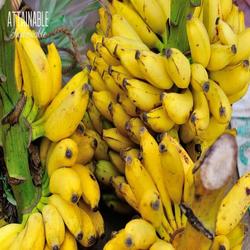
Label: Banana